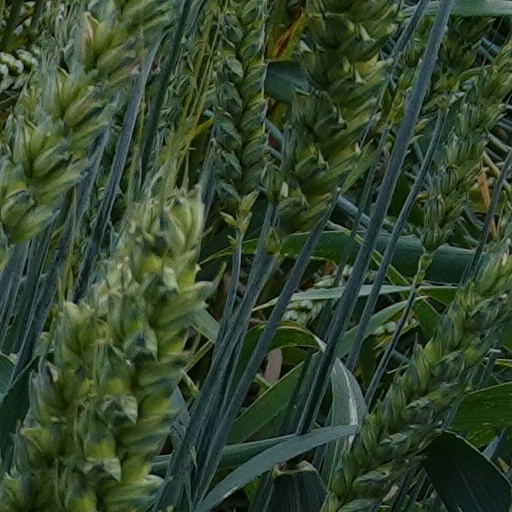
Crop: wheat